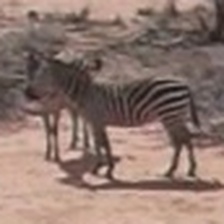
Pose orientation: left